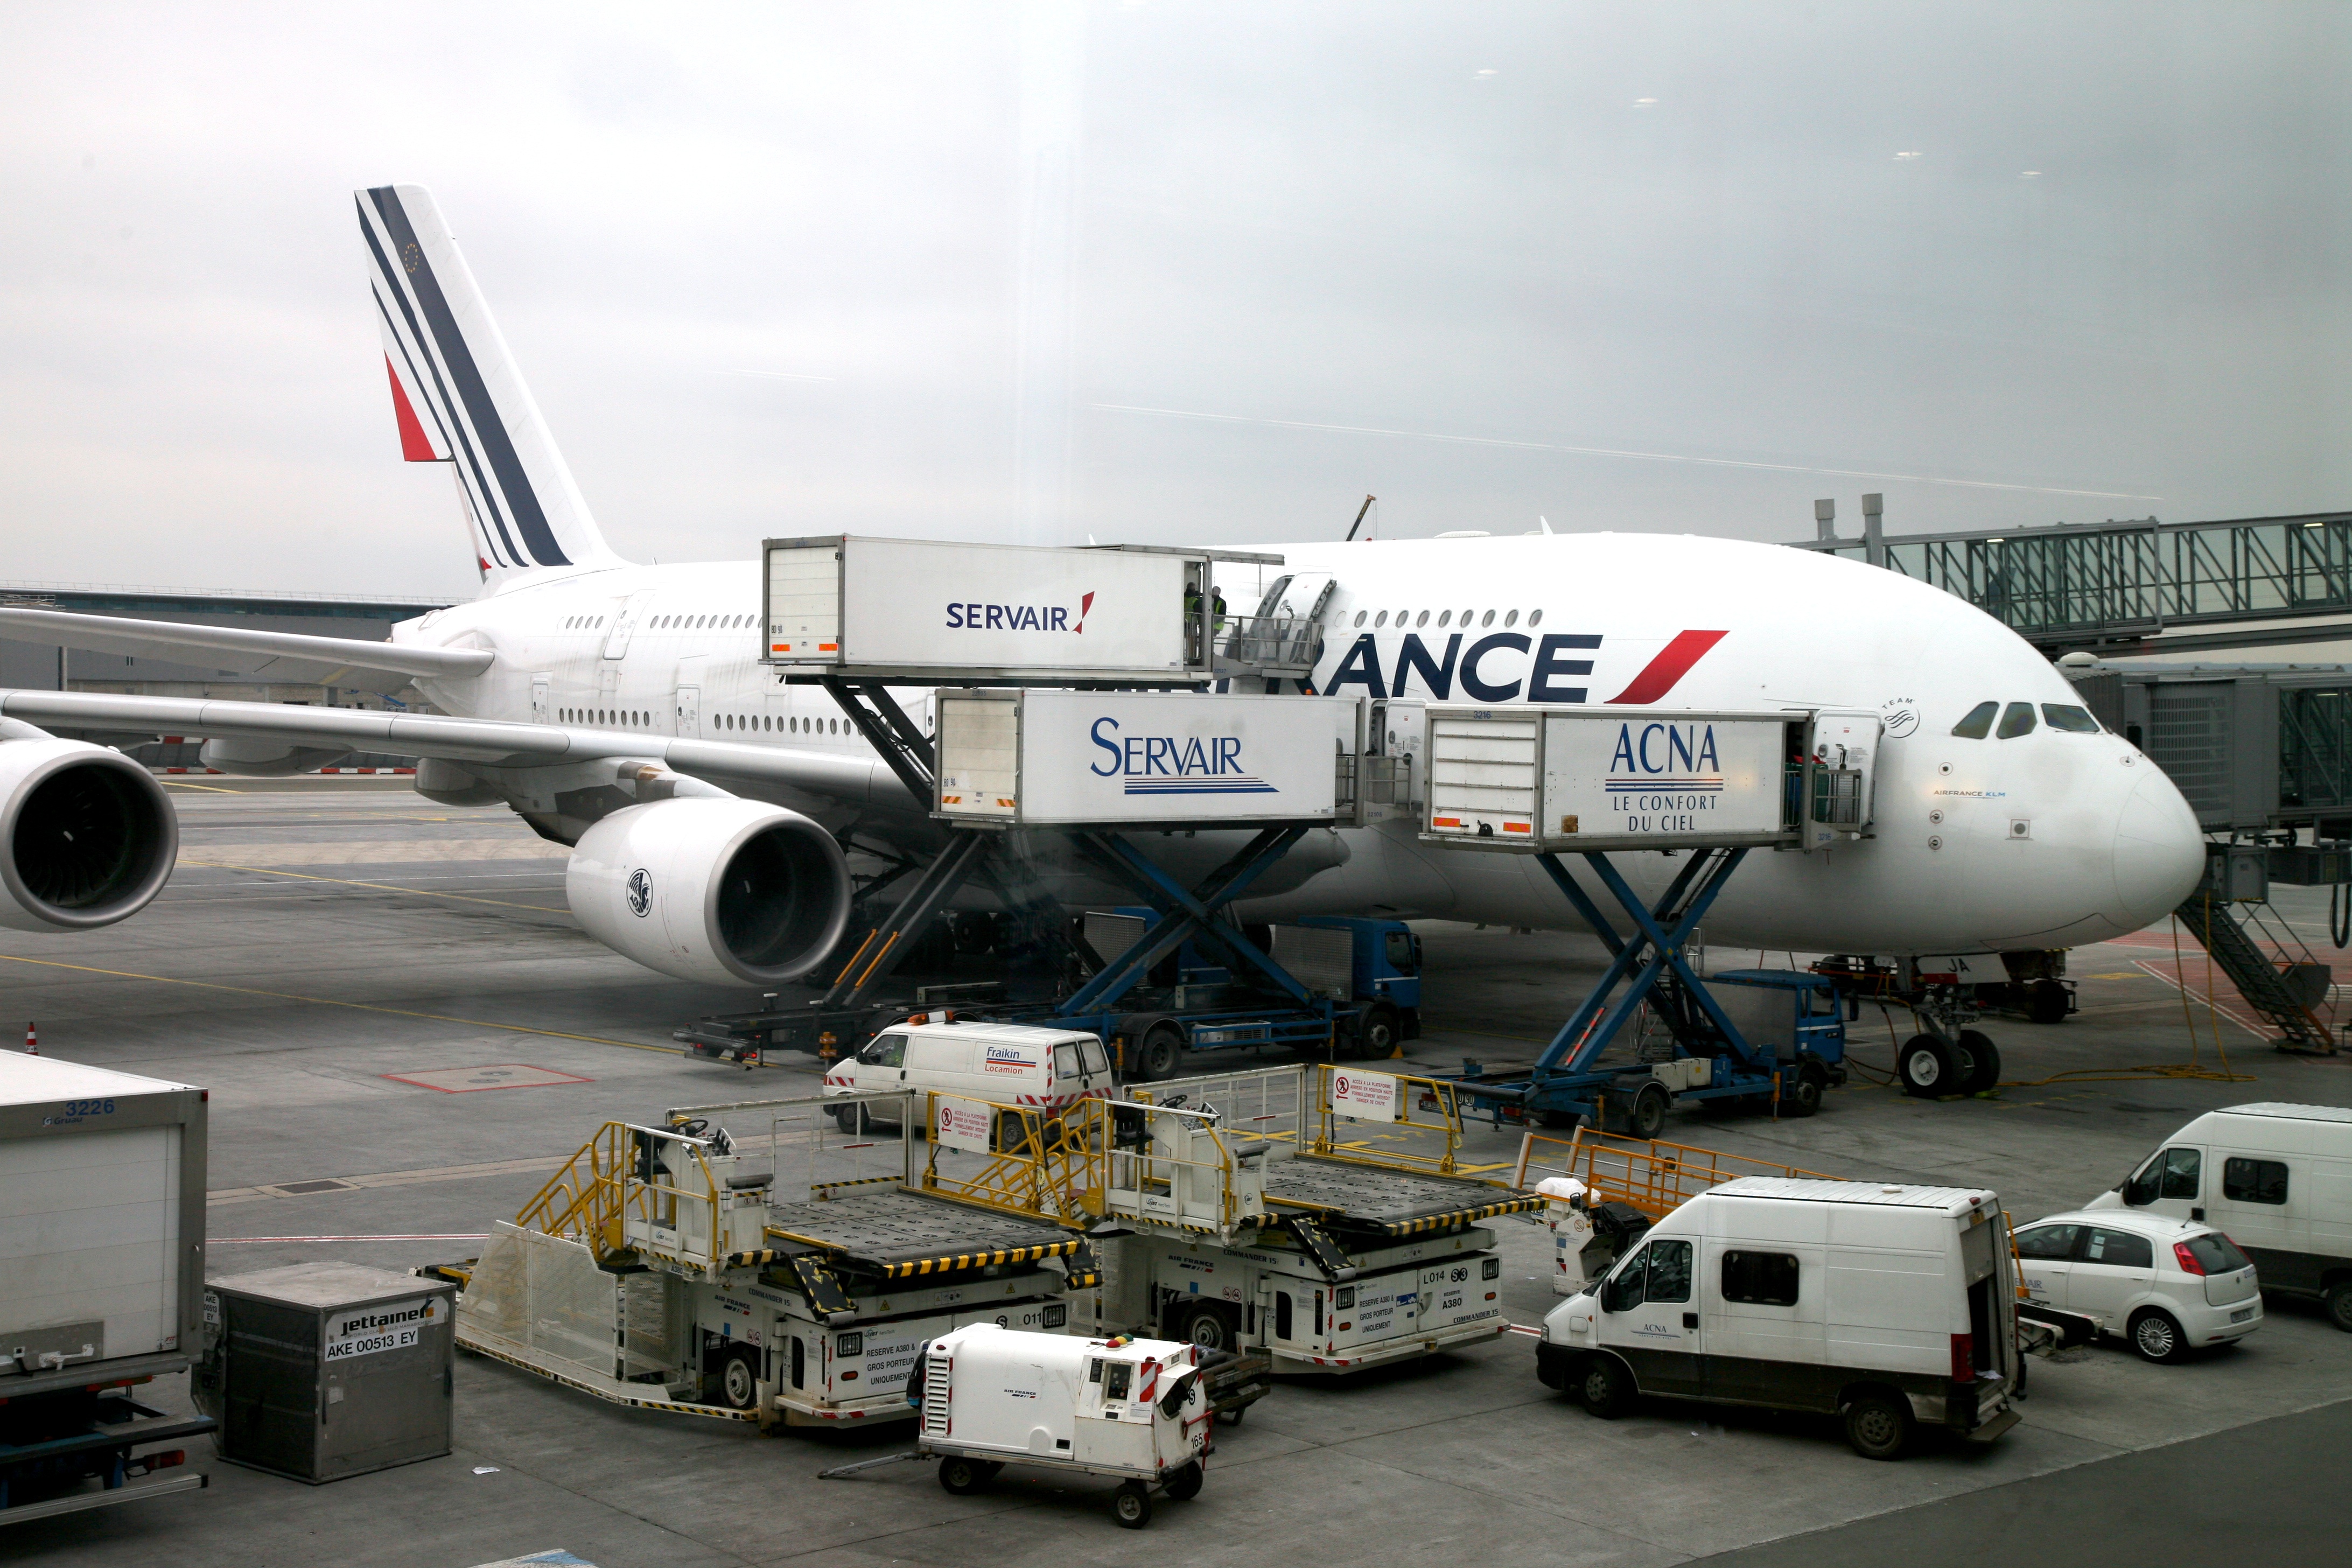
paris, airport, airplane, aircraft, france, vehicle, airline, aviation, piano, craft, cool image, avion, airliner, plan, plano, 5d, airbus, a380, flughafen, letiste, canon5d, lotnisko, boeing, flugzeug, vliegtuig, aeroporto, aeropuerto, flyplass, cdg, aroport, charlesdegaulleairport, flygplats, lentokentt, terminal2e, lapanganterbang, aeroportul, avio, airfrance, kone, airbusa380, acna, pesawat, samolot, flugvl, flyet, servair, mybay, dzlem, jet aircraft, boeing 787 dreamliner, boeing 777, boeing 767, airbus a380, atmosphere of earth, wide body aircraft, aerospace engineering